All the Colours of the World Are Between Black and White

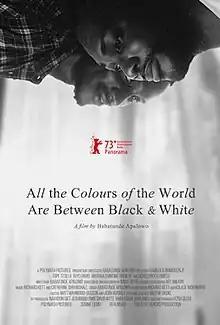
Official poster

All the Colours of the World Are Between Black and White is a 2023 Nigerian romantic drama film written and directed by Babatunde Apalowo in his directorial debut. The film stars Tope Tedela, Riyo David, Martha Ehinome Orhiere and Uchechika Elumelu. It was shown in the Panorama section at the 73rd Berlin International Film Festival, where it had its world premiere on February 17, 2023 and won the Teddy Award for best LGBTQ-themed feature film.